MALBAC

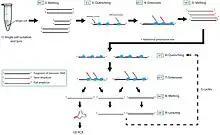
Workflow overview of a MALBAC experiment.

At the end of PCR, picograms of genetic material is amplified to microgram of DNA, yielding enough DNA to be sequenced.